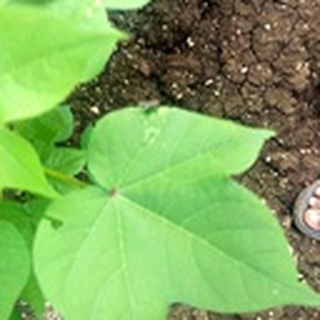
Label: healthy_cotton